James Monroe

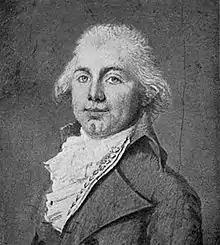
The earliest preserved portrait of James Monroe as Minister Plenipotentiary to France in 1794

As the 1790s progressed, the French Revolutionary Wars came to dominate U.S. foreign policy, with the British and French navies both interfering with U.S. trade with Europe. Like most other Jeffersonians, Monroe supported the French Revolution, but Hamilton's followers tended to sympathize more with Britain. In 1794, hoping to find a way to avoid war with both countries, Washington appointed Monroe as his minister (ambassador) to France, after Madison and Robert R. Livingston had declined the offer. At the same time, he appointed the Anglophile Federalist John Jay as his minister to Britain. Monroe took this position at a difficult time: America's negotiating position was made considerably more difficult by its lack of military strength. In addition, the conflict between Paris and London in America intensified the confrontation between the Anglophile Federalists and the Francophile Republicans. While the Federalists were basically only aiming for independence from Great Britain, the Republicans wanted a revolutionary new form of government, which is why they strongly sympathized with the First French Republic.